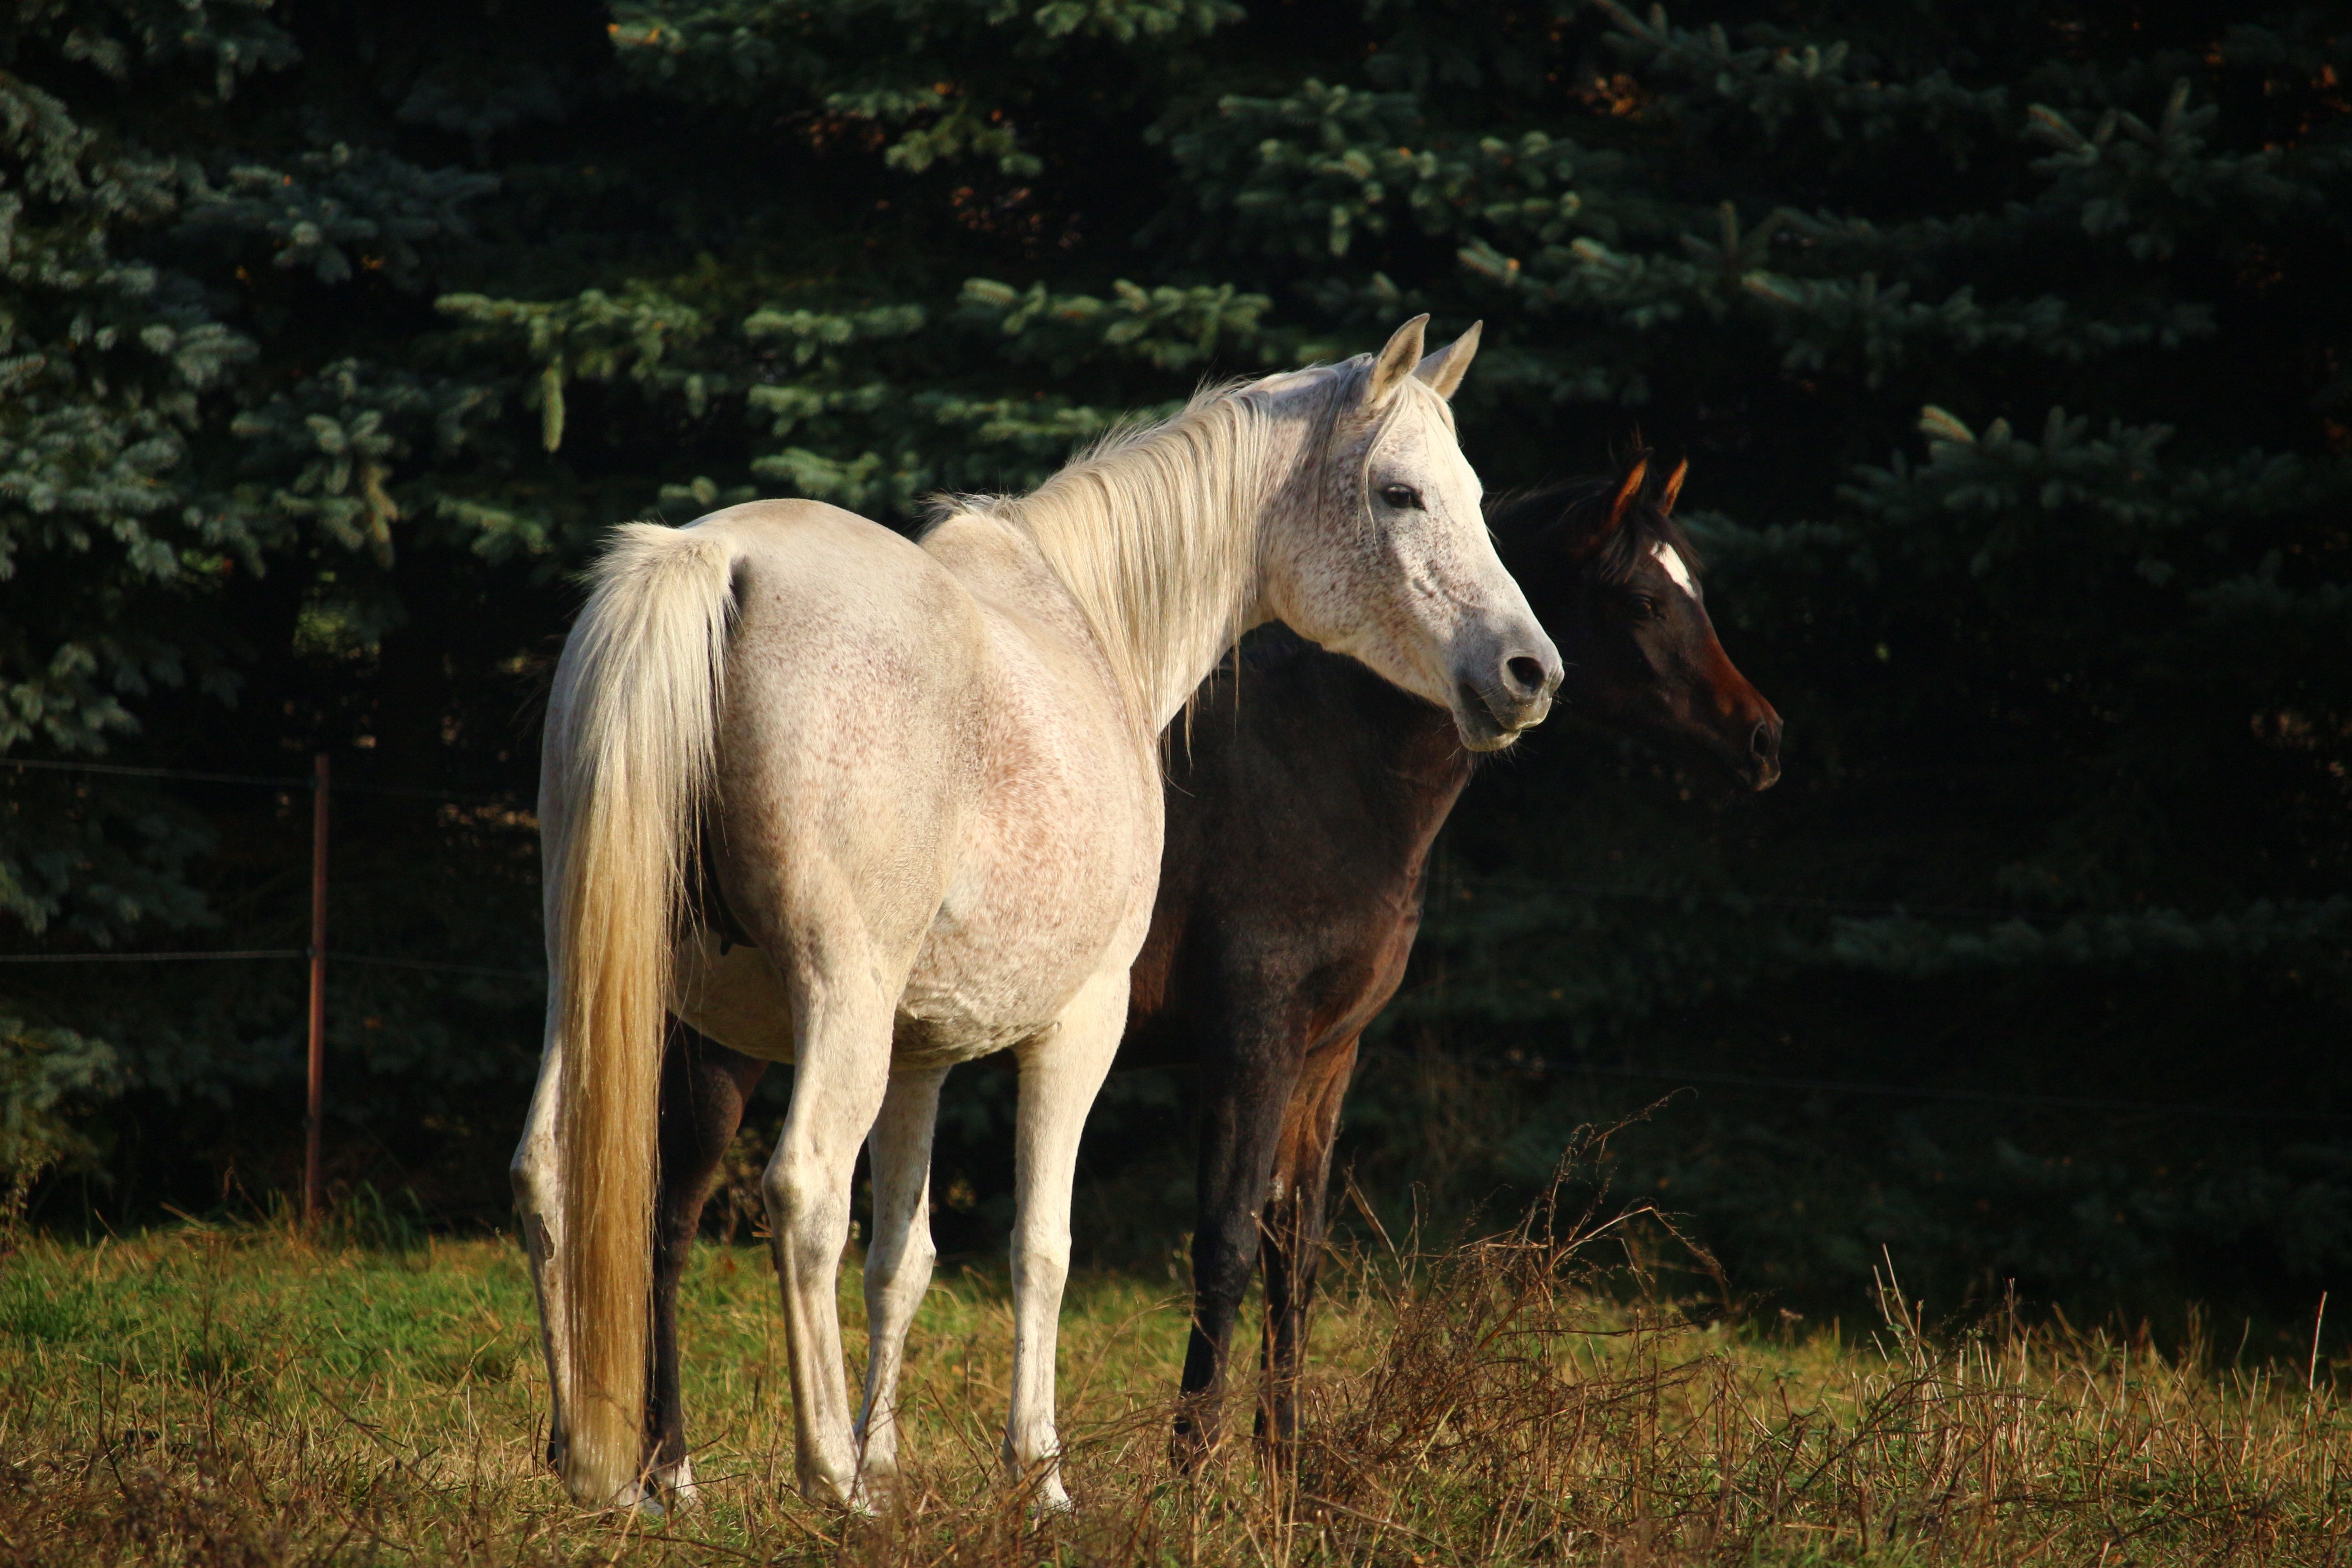
prairie, herd, pasture, grazing, horse, autumn, brown, mammal, stallion, mane, fauna, vertebrate, mare, mold, foal, horse head, colt, thoroughbred arabian, pack animal, horse like mammal, mustang horse